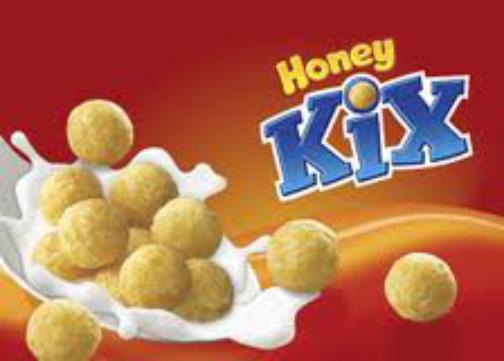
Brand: Honey Kix
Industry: Food